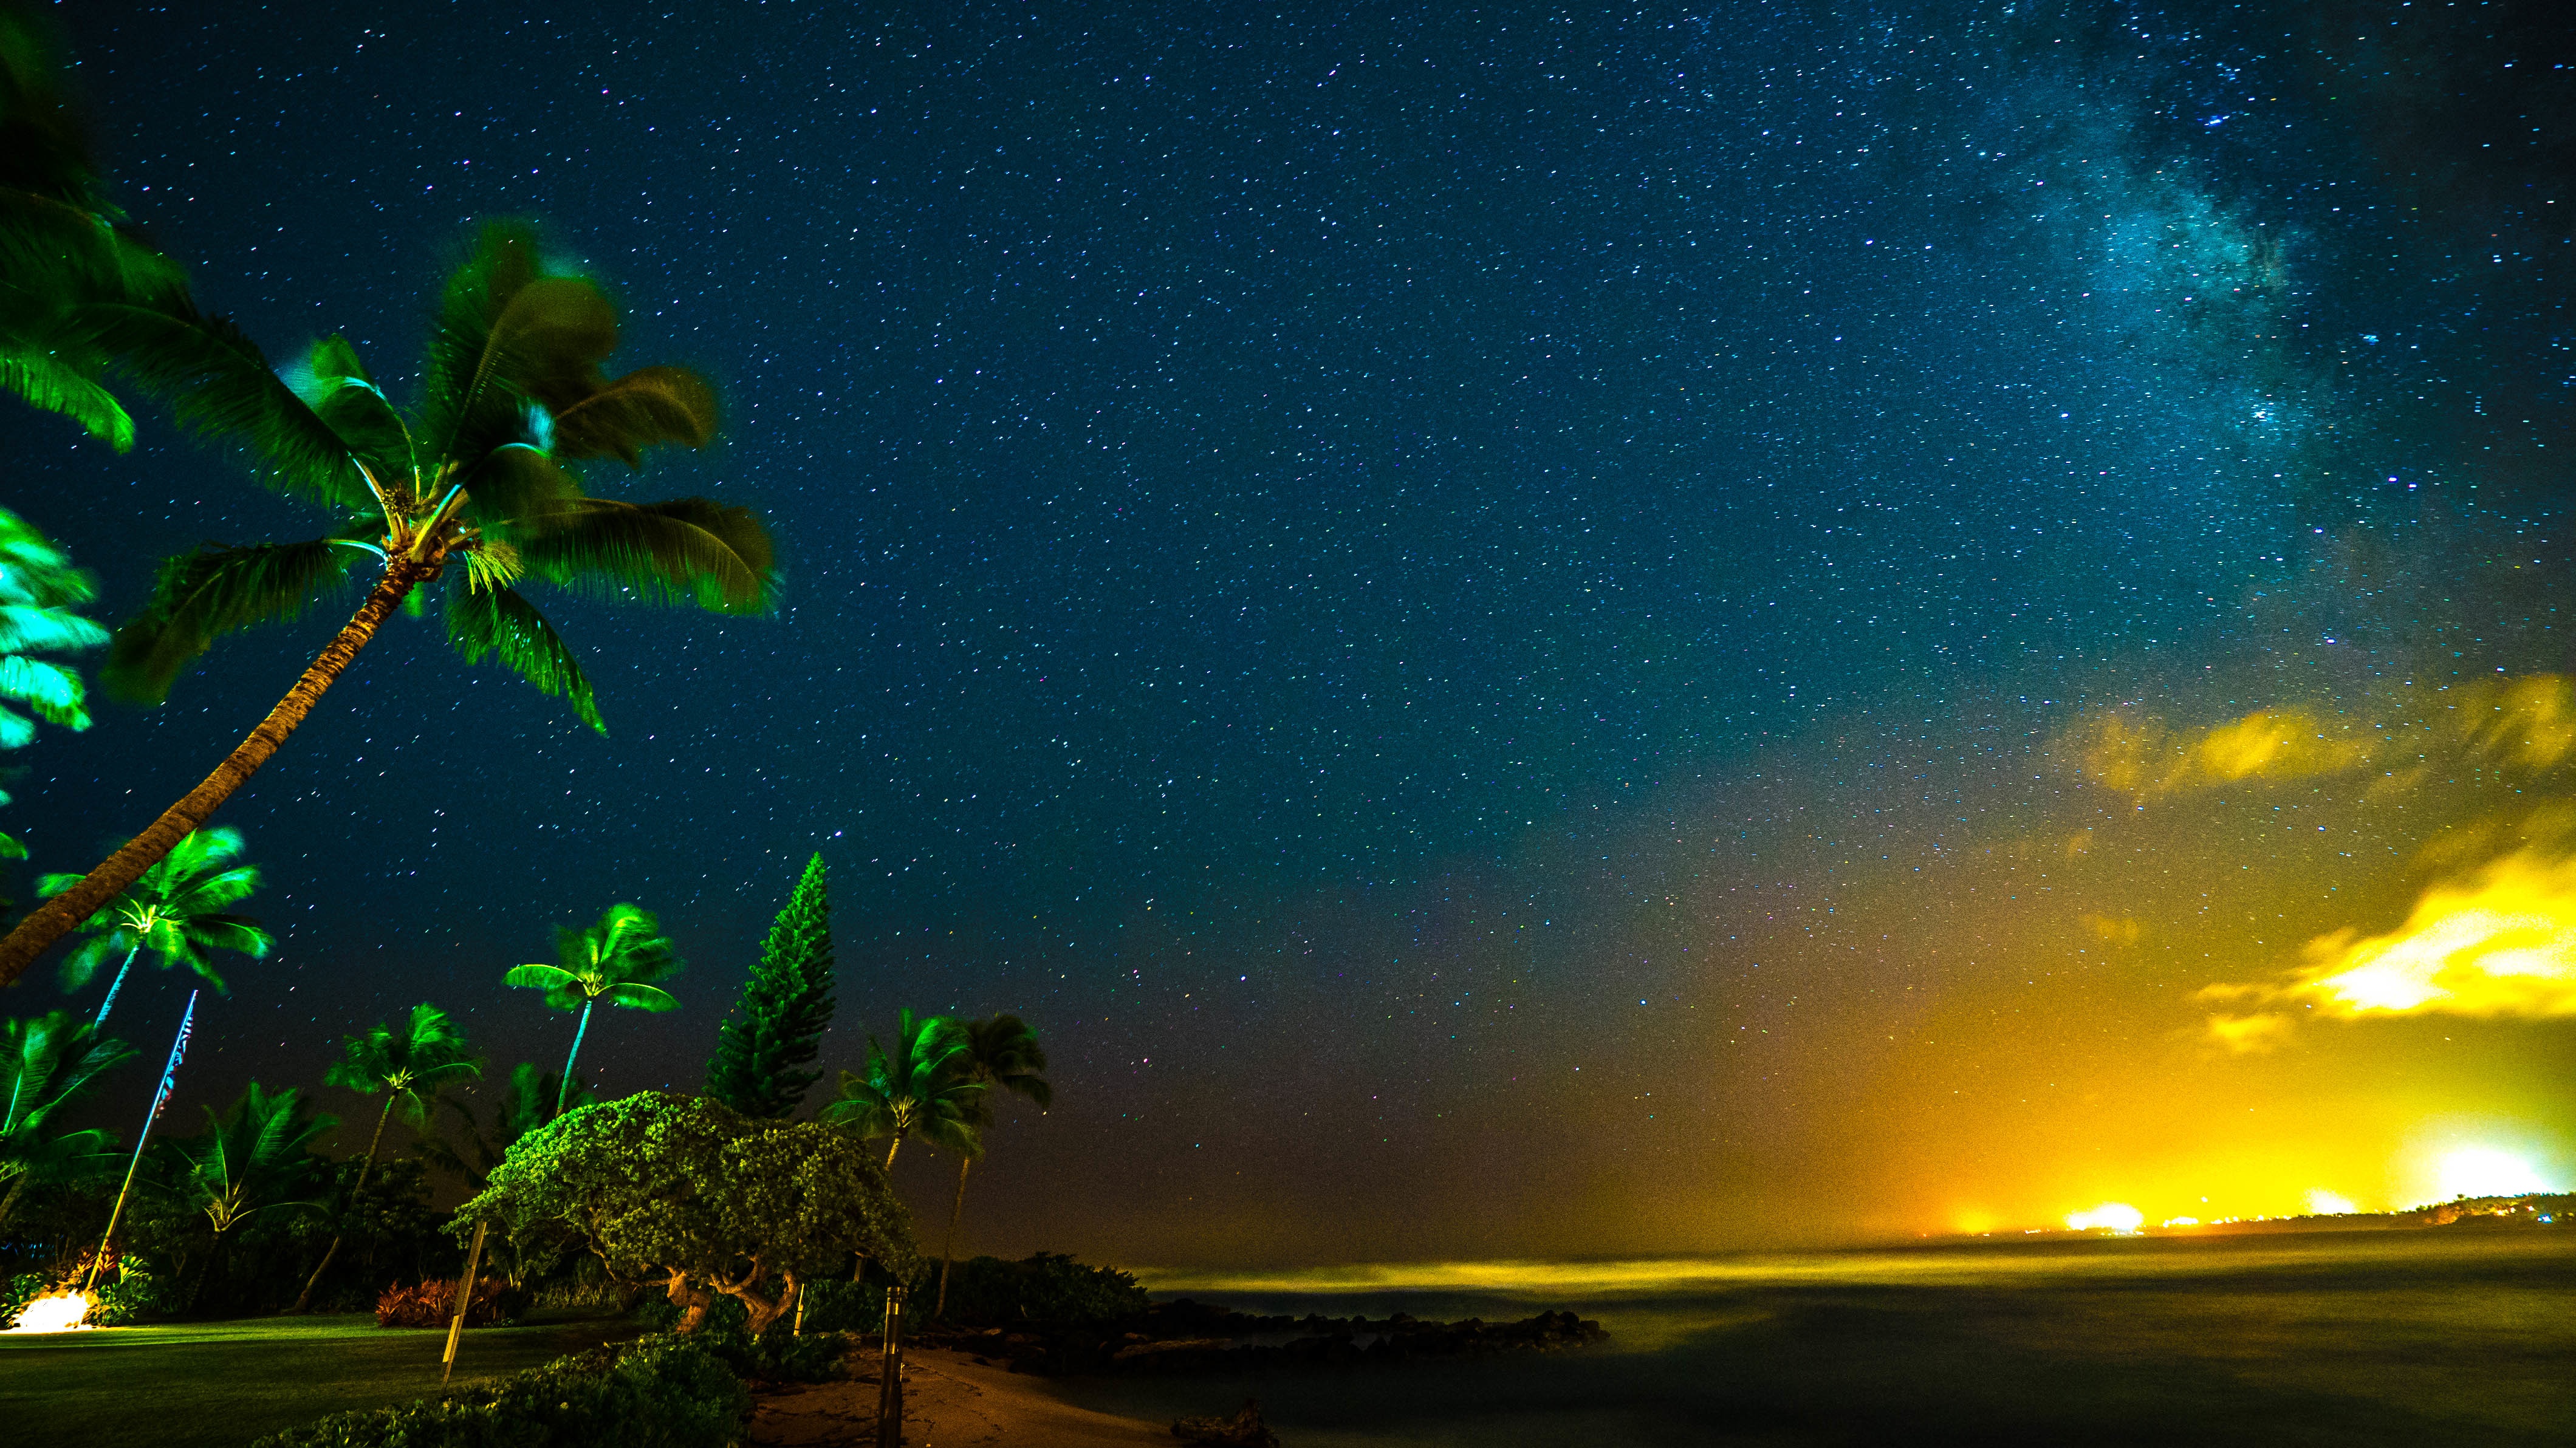
light, sky, night, star, atmosphere, aurora, astronomy, astronomical object